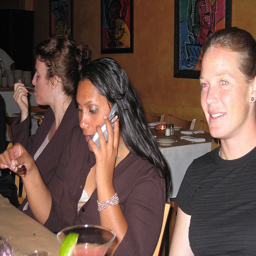
Three people sitting around a table eating and drinking.
A group of different woman sitting at a table.
A woman talking on a phone next to another woman.
Women at a long table in a restaurant.
Three women sit next to each other at a restaurant.